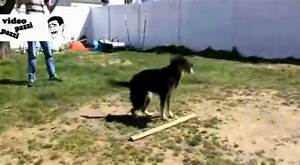
Label: cane